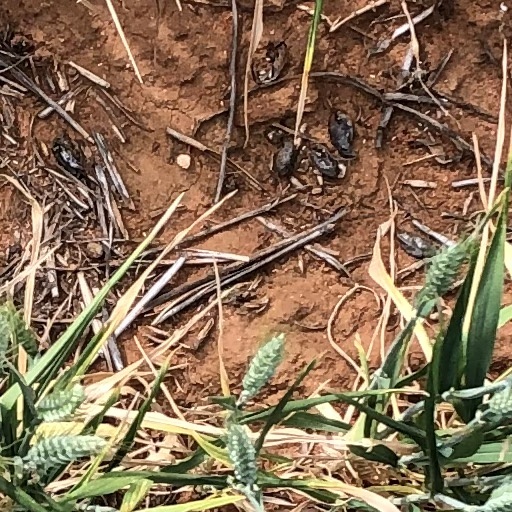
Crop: wheat